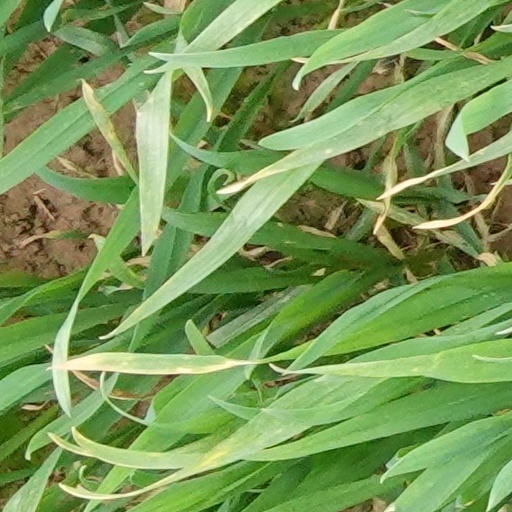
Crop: wheat